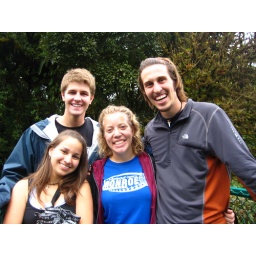
greg, jasmin, me, Kasey on the suspended bridge in monteverde cloud forest